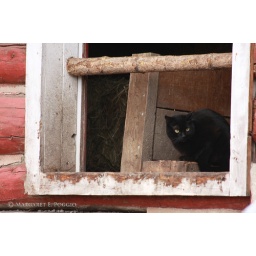
Dinah, a black cat, in a barn window at the Black Cat Guest Ranch, near Brule, Alberta, Canada.